L. Lin Wood

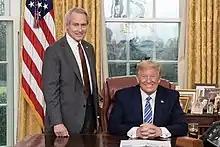
Wood with President Donald Trump in March 2020

Wood has claimed that President Trump won the 2020 presidential election with 70% of the vote (which would have been the largest popular vote margin in American history), and that a secret cabal of international communists, Chinese intelligence, and Republican officials had conspired to steal the election from Trump. While litigating on Trump's behalf, he asserted to the media and in court that more votes were cast in Michigan during the 2020 presidential election than the entire population of eligible voters in the state, a conclusion he drew from a mistaken comparison of the Michigan vote total with Minnesota population data.